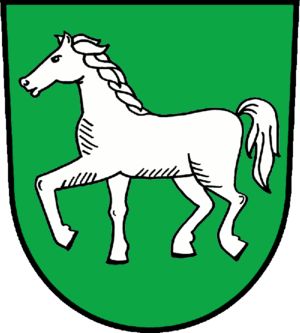
Schilda (Brandenburg)
Coat of arms of Schilda
Schilda er en kommune i landkreis Elbe-Elster i den tyske delstat Brandenburg. Den tilhører Amt Elsterland med sæde i Schönborn.